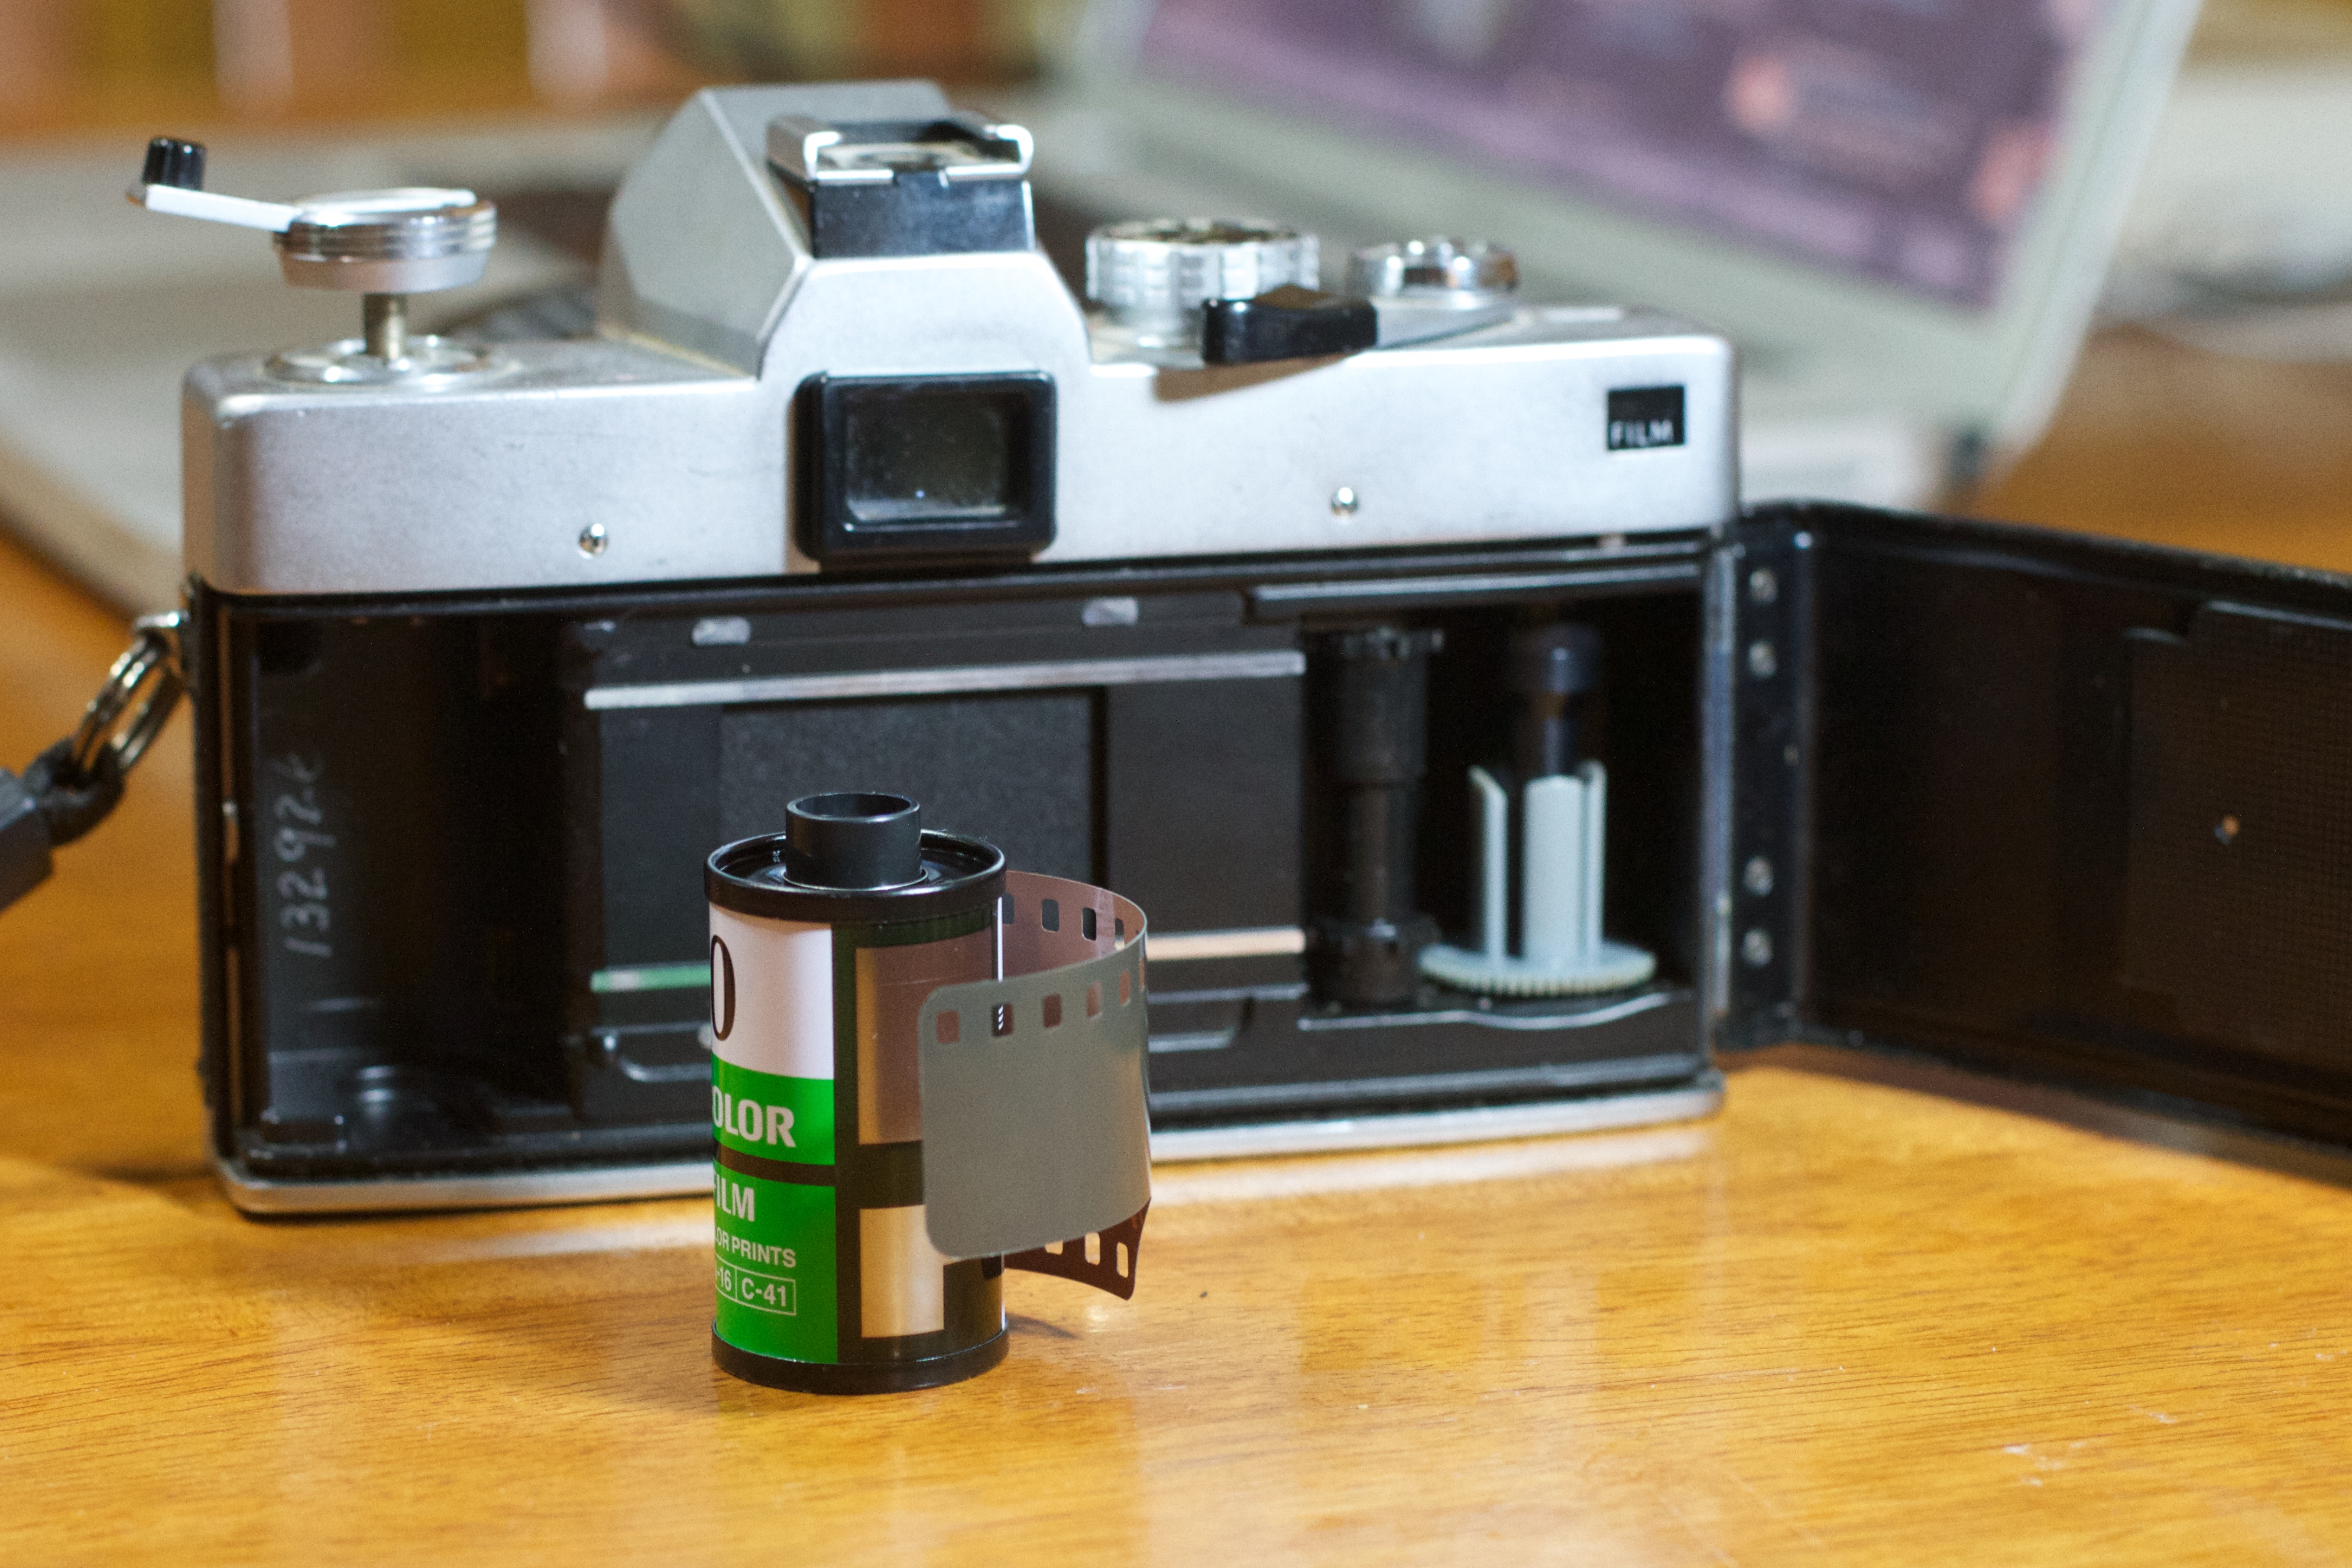
camera, film, digital camera, camera lens, single lens reflex camera, cameras optics